Treaty of Bromberg

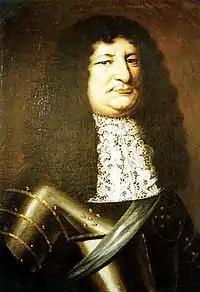
Frederick William I, Elector of Brandenburg and Duke of Prussia

The Duchy of Prussia was established as a Polish fief under duke Albrecht (Albert) in the Treaty of Cracow of 8 April 1525. The fief was hereditary, and if Albrecht or his brothers' house became extinct in the male line, the fief was to pass to the Polish king, who was to appoint a German-speaking Prussian-born governor. On 4 June 1563, that provision was changed by Polish King Sigismund II Augustus in a privilege issued at Petrikau, which, in addition to Albrecht's branch of the House of Hohenzollern (Hohenzollern-Ansbach), allowed the Brandenburg branch of the Hohenzollern as possible successors. The privilege provided for the succession of the Brandenburgian electors as Prussian dukes upon the extinction of the House of Hohenzollern-Ansbach in 1618.